Ohi Omoijuanfo

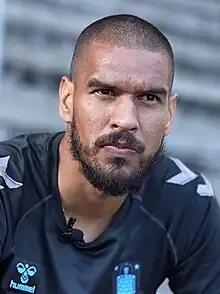
Omoijuanfo in 2022

Anthony Ohikhuaeme "Ohi" Omoijuanfo (born 10 January 1994) is a Norwegian professional footballer who plays as a forward for Chinese Super League side Changchun Yatai.